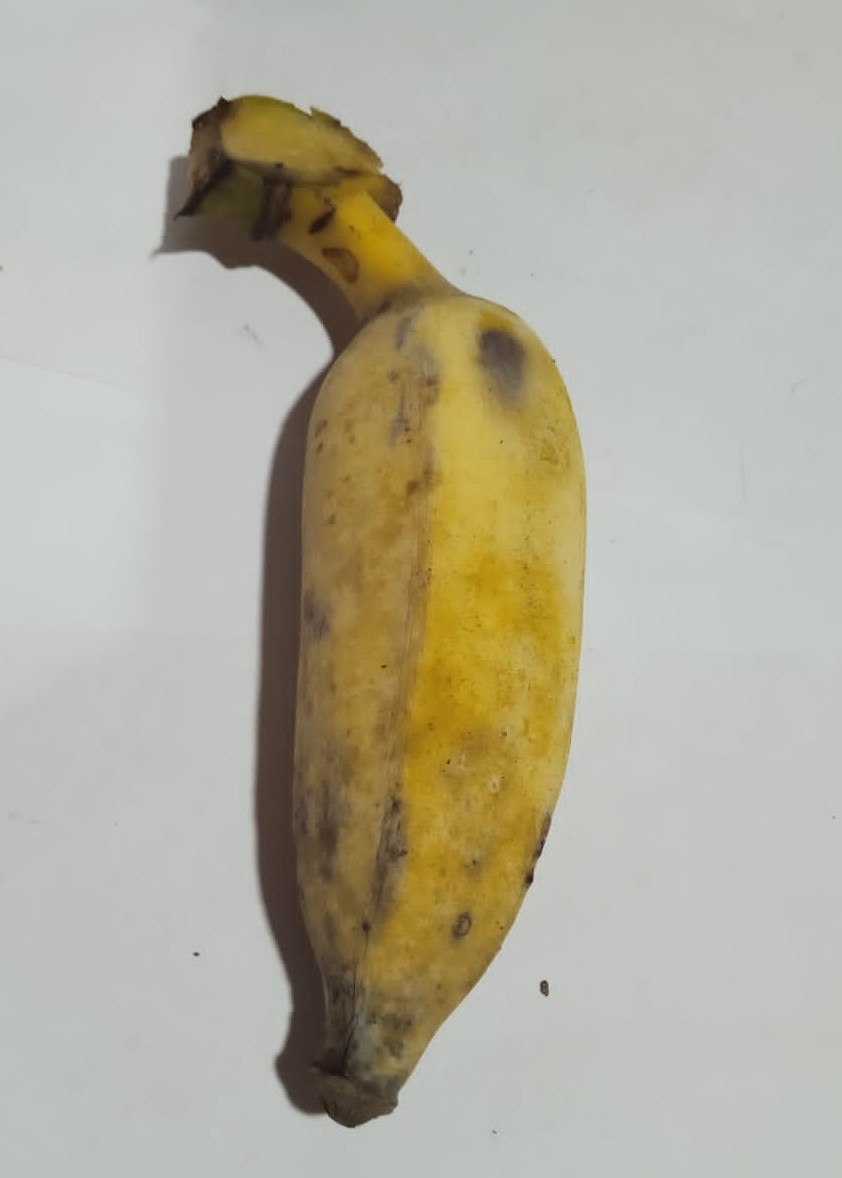
Fruit: banana
Condition: fresh